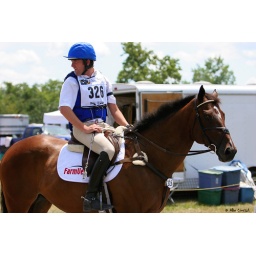
tip is unimpressed by the water truck